Canon EF 800mm lens

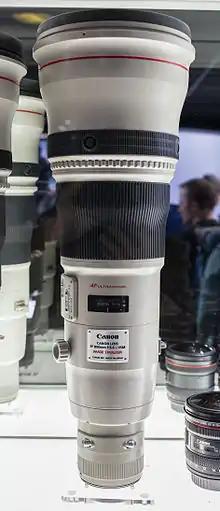
The Canon EF 800mm 5.6L IS USM

The Canon EF 800mm 5.6L IS USM lens is a super-telephoto lens by Canon Inc., released at a manufacturer's suggested retail price of US$11,999.00 and now selling at an MSRP of $12,999.00.